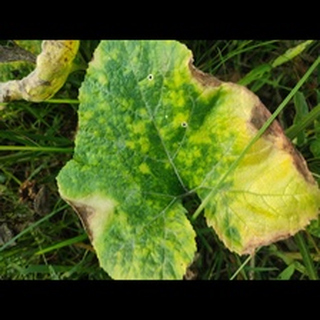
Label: pumpkin_downy_mildew